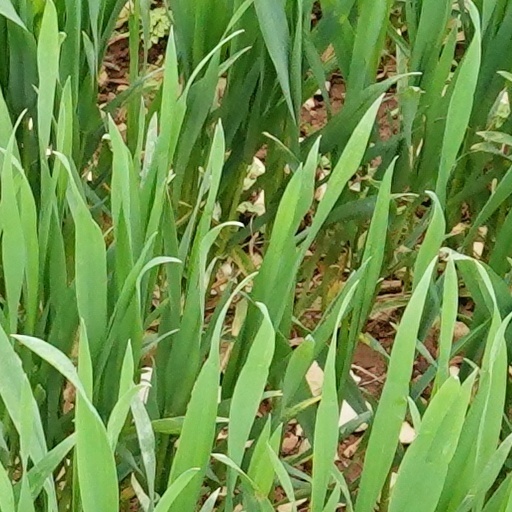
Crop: wheat